Christ Church Cathedral (Indianapolis)

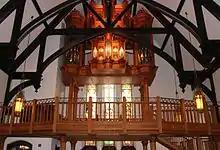
Organ loft at the west end of the church

Since its founding in 1837, Christ Church Cathedral has maintained a strong tradition of liturgical music. In the 1880s, the cathedral established a Choir of Men and Boys, reflecting the influence of the Oxford Movement and its emphasis on Anglican choral practice. The choir became a fully professional ensemble by the mid-20th century, one of the few such choirs in Indiana. In the late 1930s, girls began attending rehearsals and advocating for formal inclusion, leading to the establishment of a Girls’ Choir in 1945.